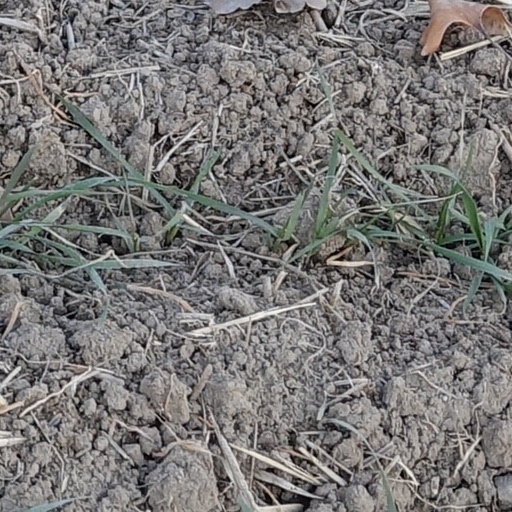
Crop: wheat